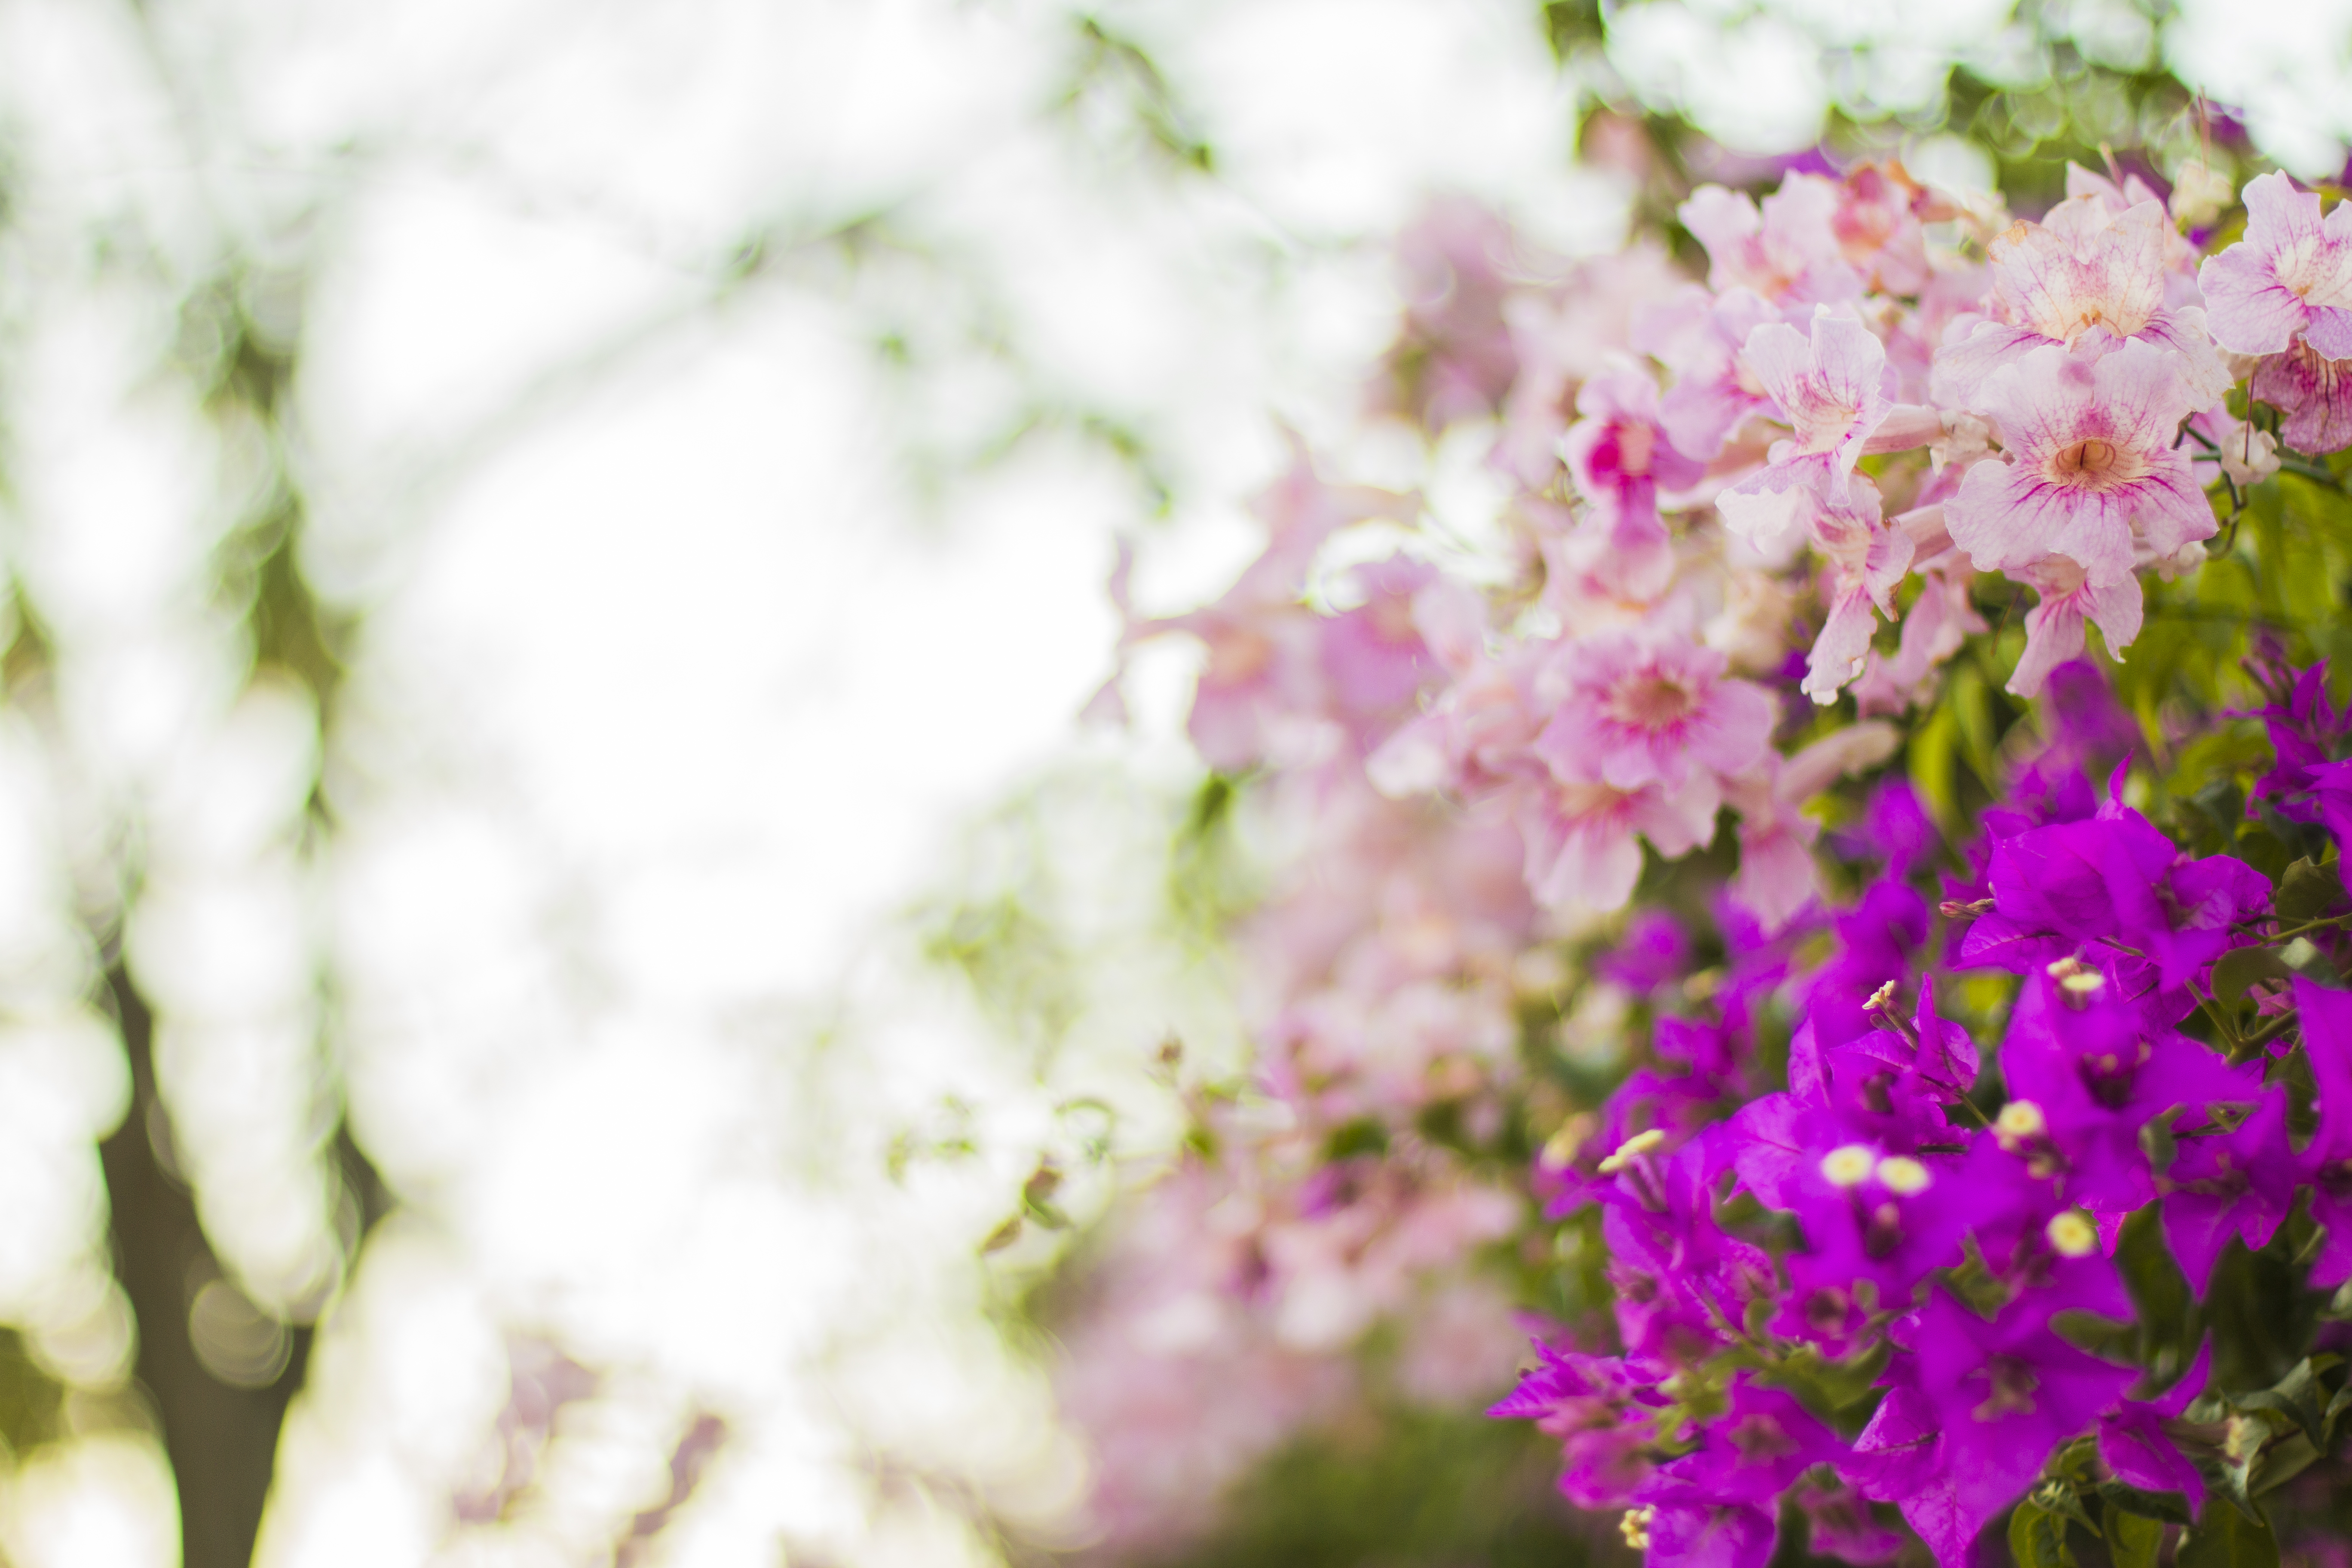
tree, nature, grass, branch, blossom, blur, plant, leaf, flower, petal, spring, green, color, botany, blooming, flora, season, wildflower, flowers, close up, leaves, focus, petals, shrub, macro photography, flowering plant, woody plant, land plant